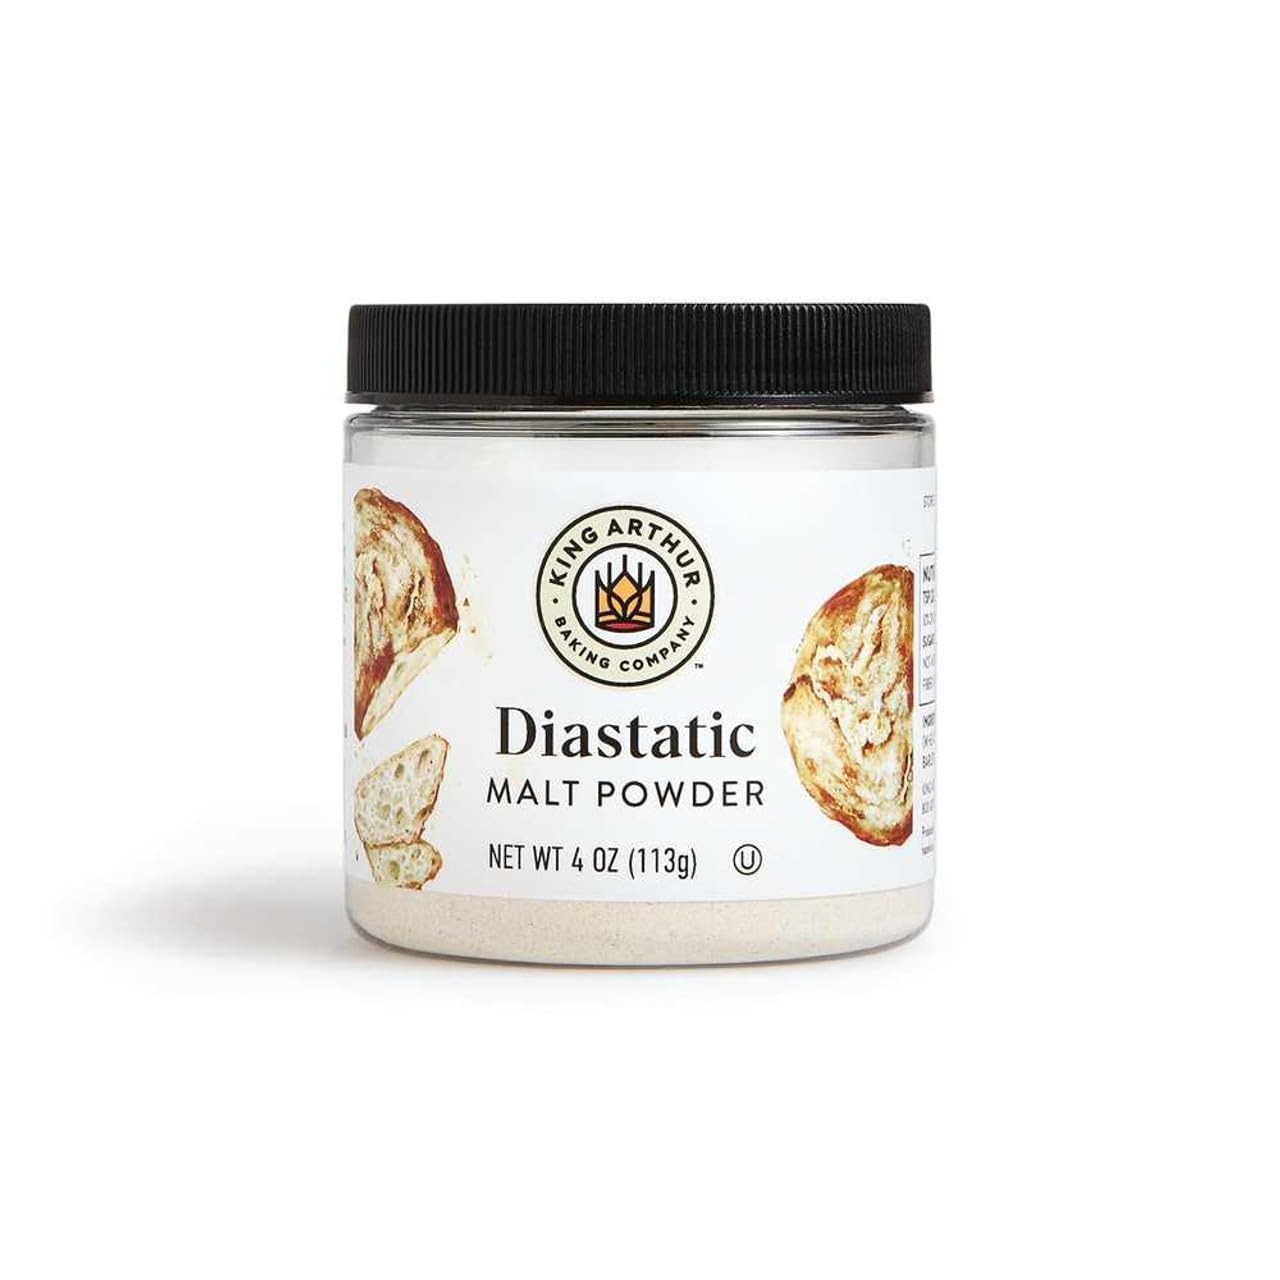
Item Name: Diastatic Malt Powder 4 oz by King Arthur Flour
Value: 4.0
Unit: Ounce

Price: 17.05